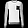
Label: Pullover